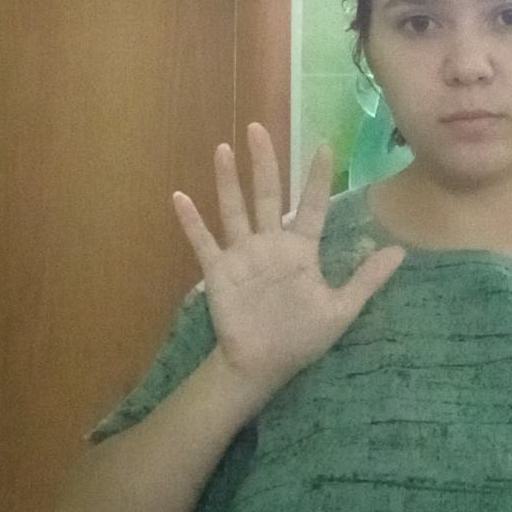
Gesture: palm